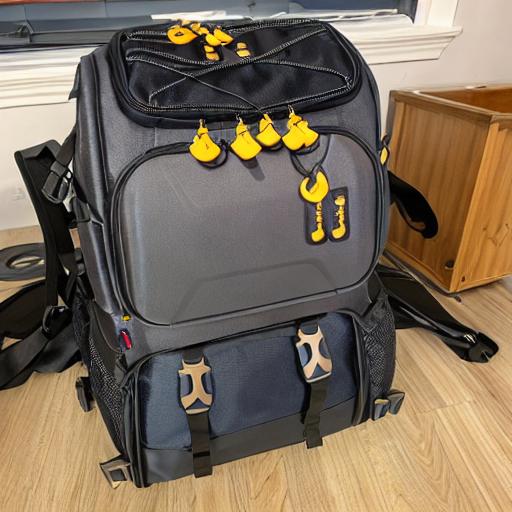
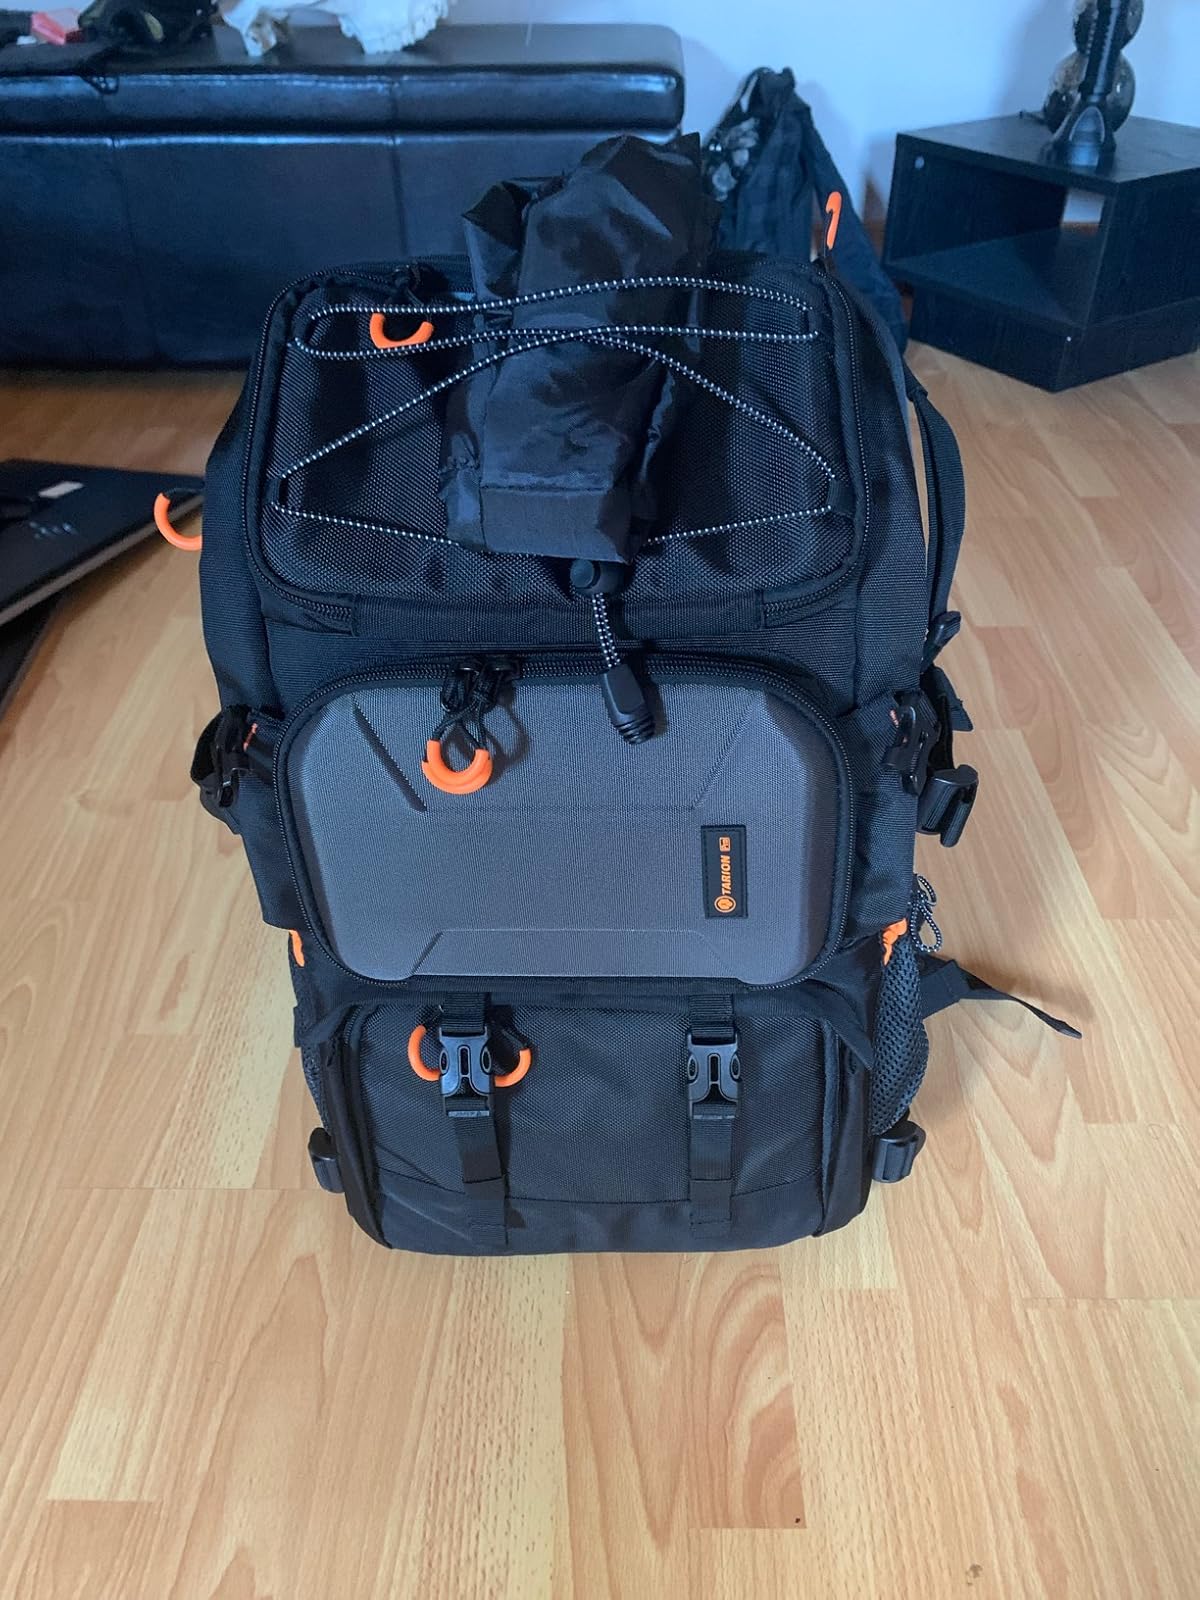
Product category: bag
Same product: no